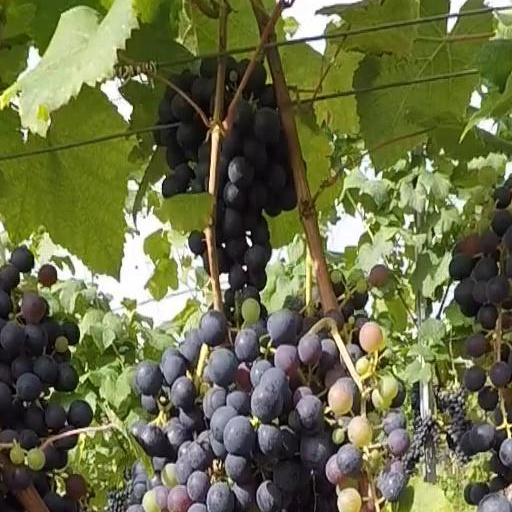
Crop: grape